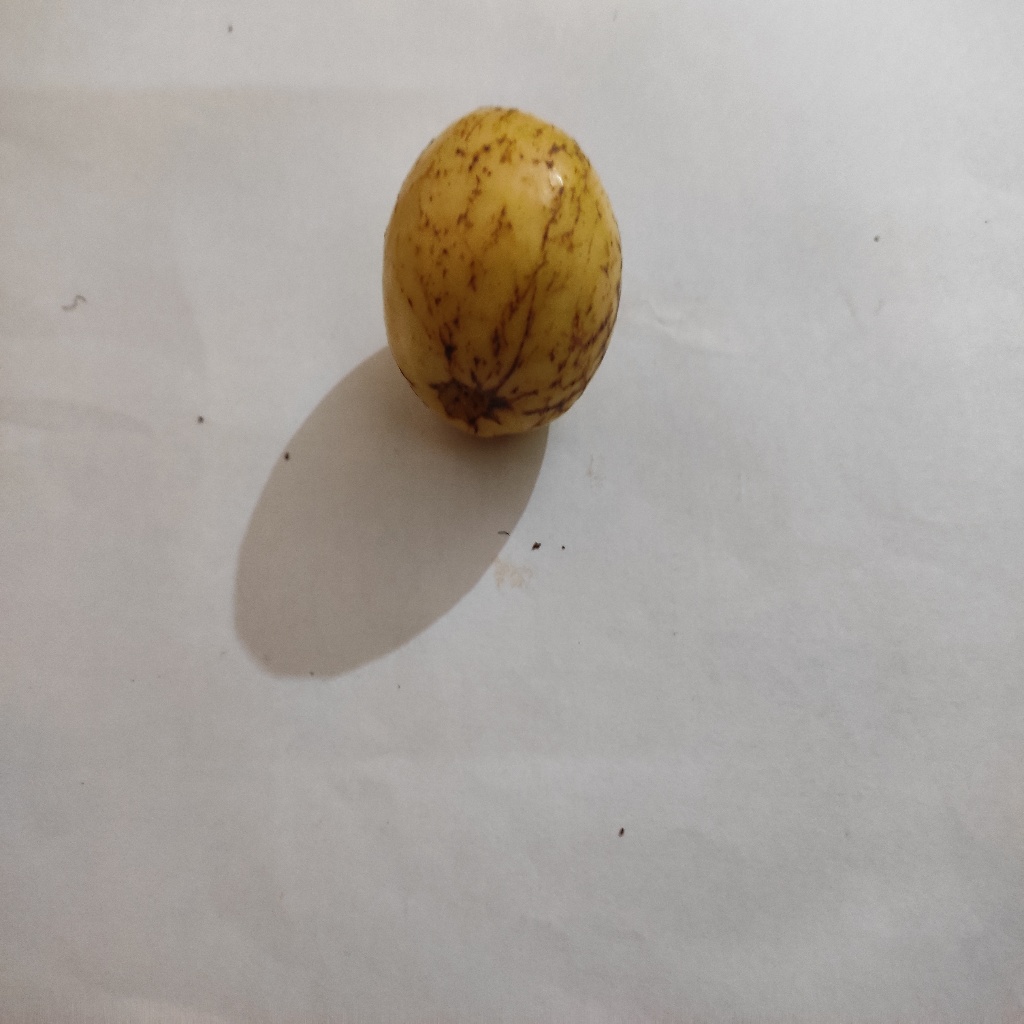
Crop: guava
Quality class: Class_B